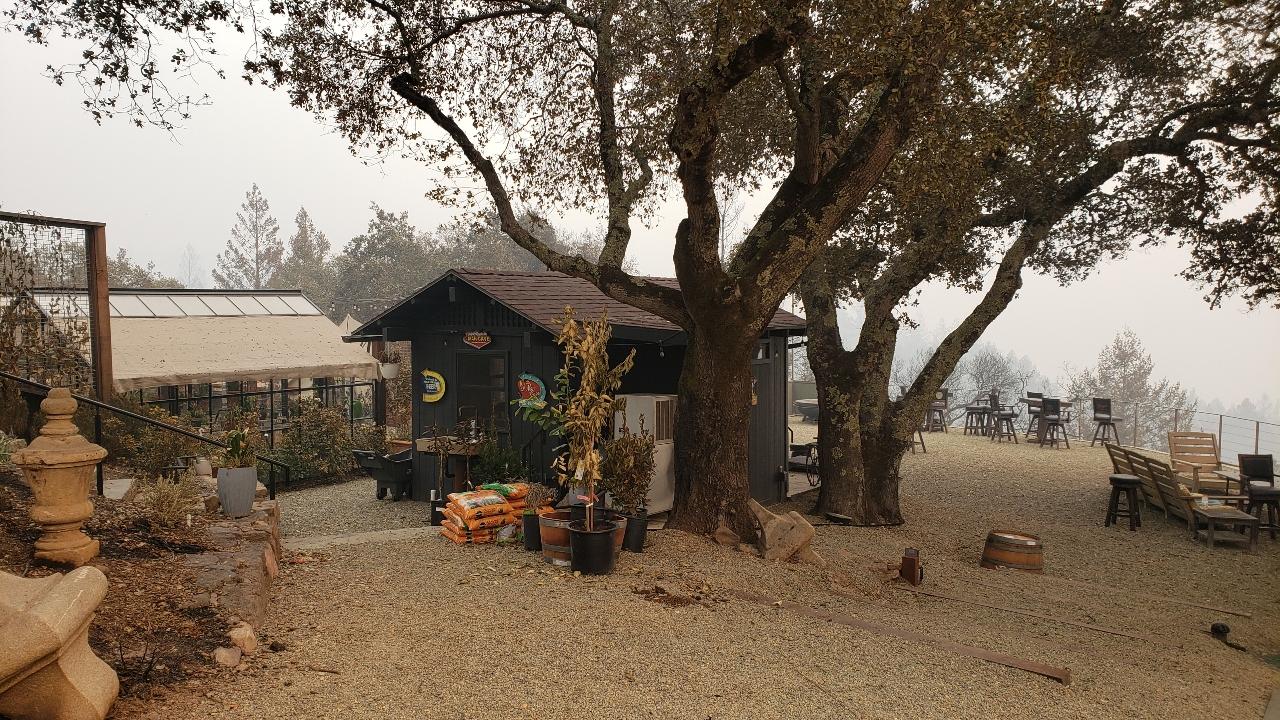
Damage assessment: no_damage